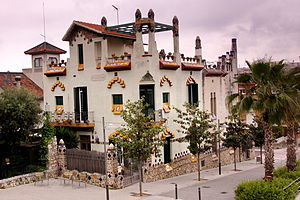
Sant Joan Despí
Sant Joan Despí er en by og en kommune i Baix Llobregat i provinsen Barcelona i Catalonien. Den ligger ved elven Llobregat. Kommunen har 33.873 og et areal på 5,63 km². Den grænser op til Cornellà de Llobregat, Sant Just Desvern, Sant Boi de Llobregat, Santa Coloma de Cervelló, Sant Feliu de Llobregat og Esplugues de Llobregat.